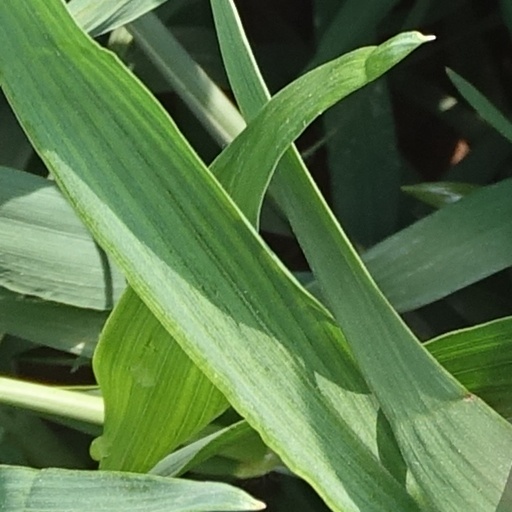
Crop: wheat